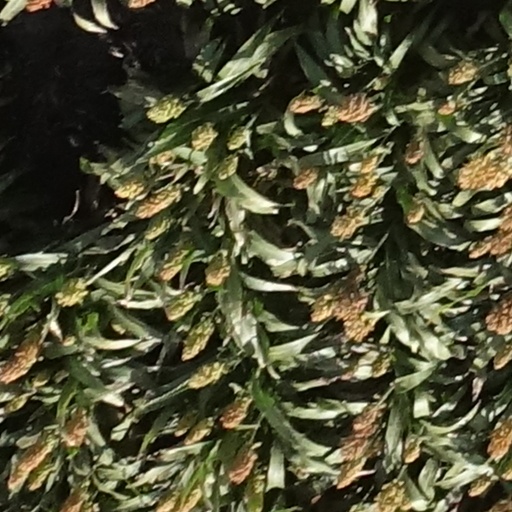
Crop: sorghum